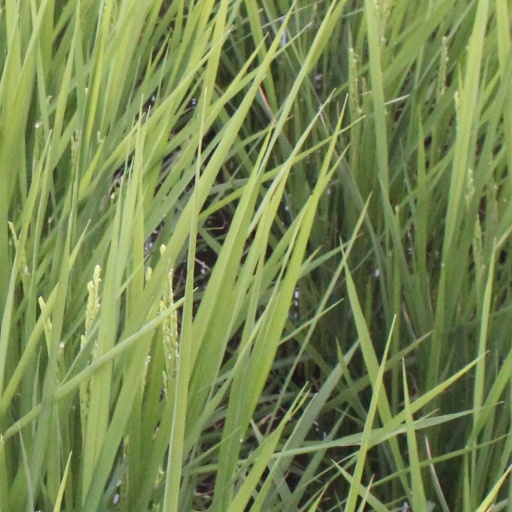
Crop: rice